Bartsch-Jasper House

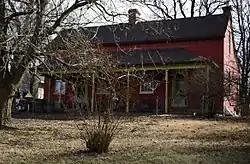

Bartsch-Jasper House, also known as the August Bartsch House, Henry Jasper House, and Charles Kampschroeder House, is a historic home located at Washington, Franklin County, Missouri.